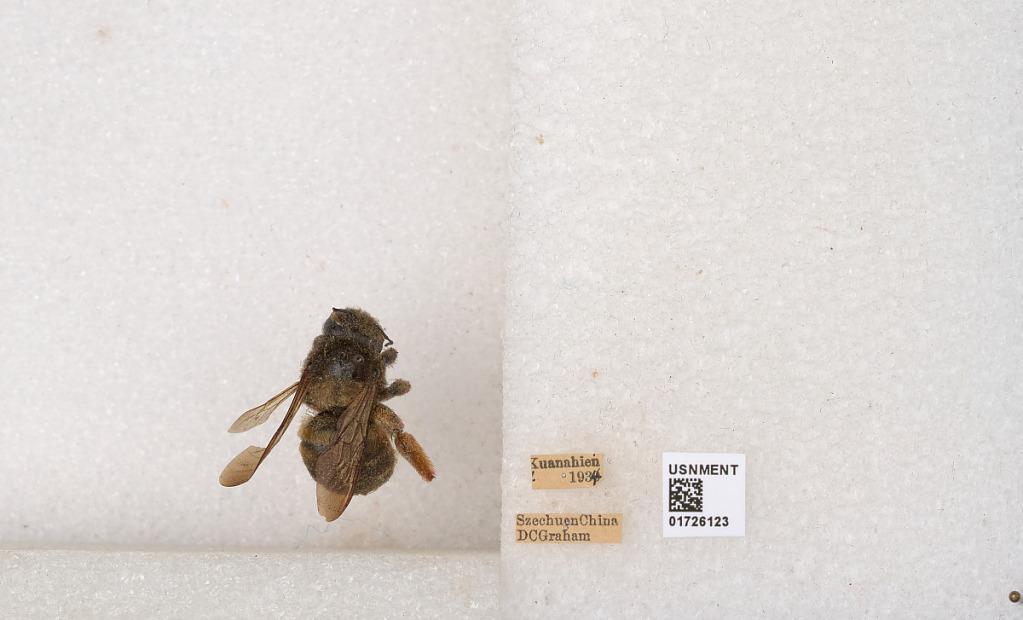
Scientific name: Xylocopa (Mesotrichia) latipes (Drury)
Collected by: D. Graham
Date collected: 1934-1-1
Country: China
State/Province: Sichuan
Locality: Kuanahien